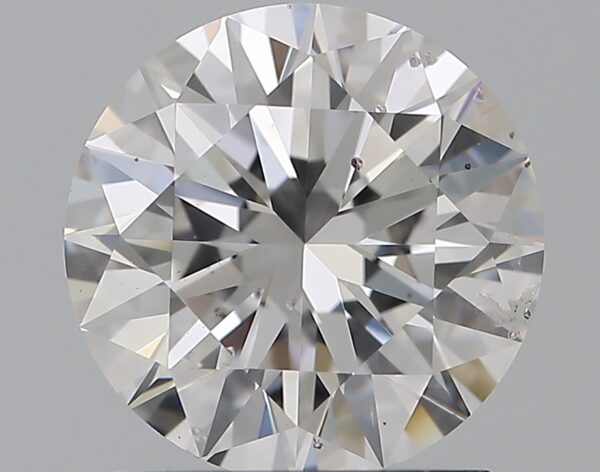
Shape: round
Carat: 1.5
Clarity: SI2
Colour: D
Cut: EX
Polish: EX
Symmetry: EX
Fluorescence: M
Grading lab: GIA
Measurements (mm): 7.36 x 7.38 x 4.52